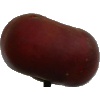
Label: Nectarine Flat 1